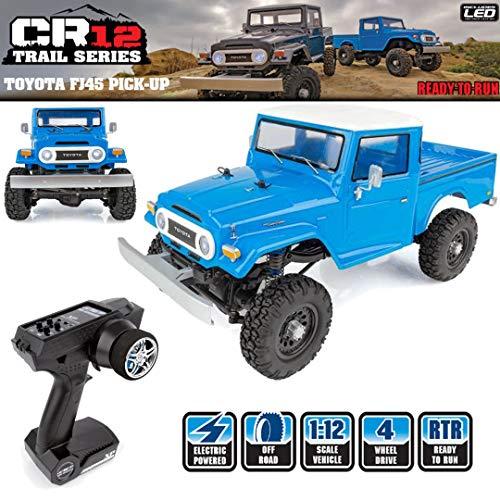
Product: Team Associated 40003 CR12 Toyota FJ45 Pickup Truck Ready to Run, Electric 1: 12th Scale 4WD, Brushed (Blue)
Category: Toys & Games | Hobbies | Remote & App Controlled Vehicles & Parts | Remote & App Controlled Vehicles | Trucks
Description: Reedy brushed 380 motor.
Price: $158.23